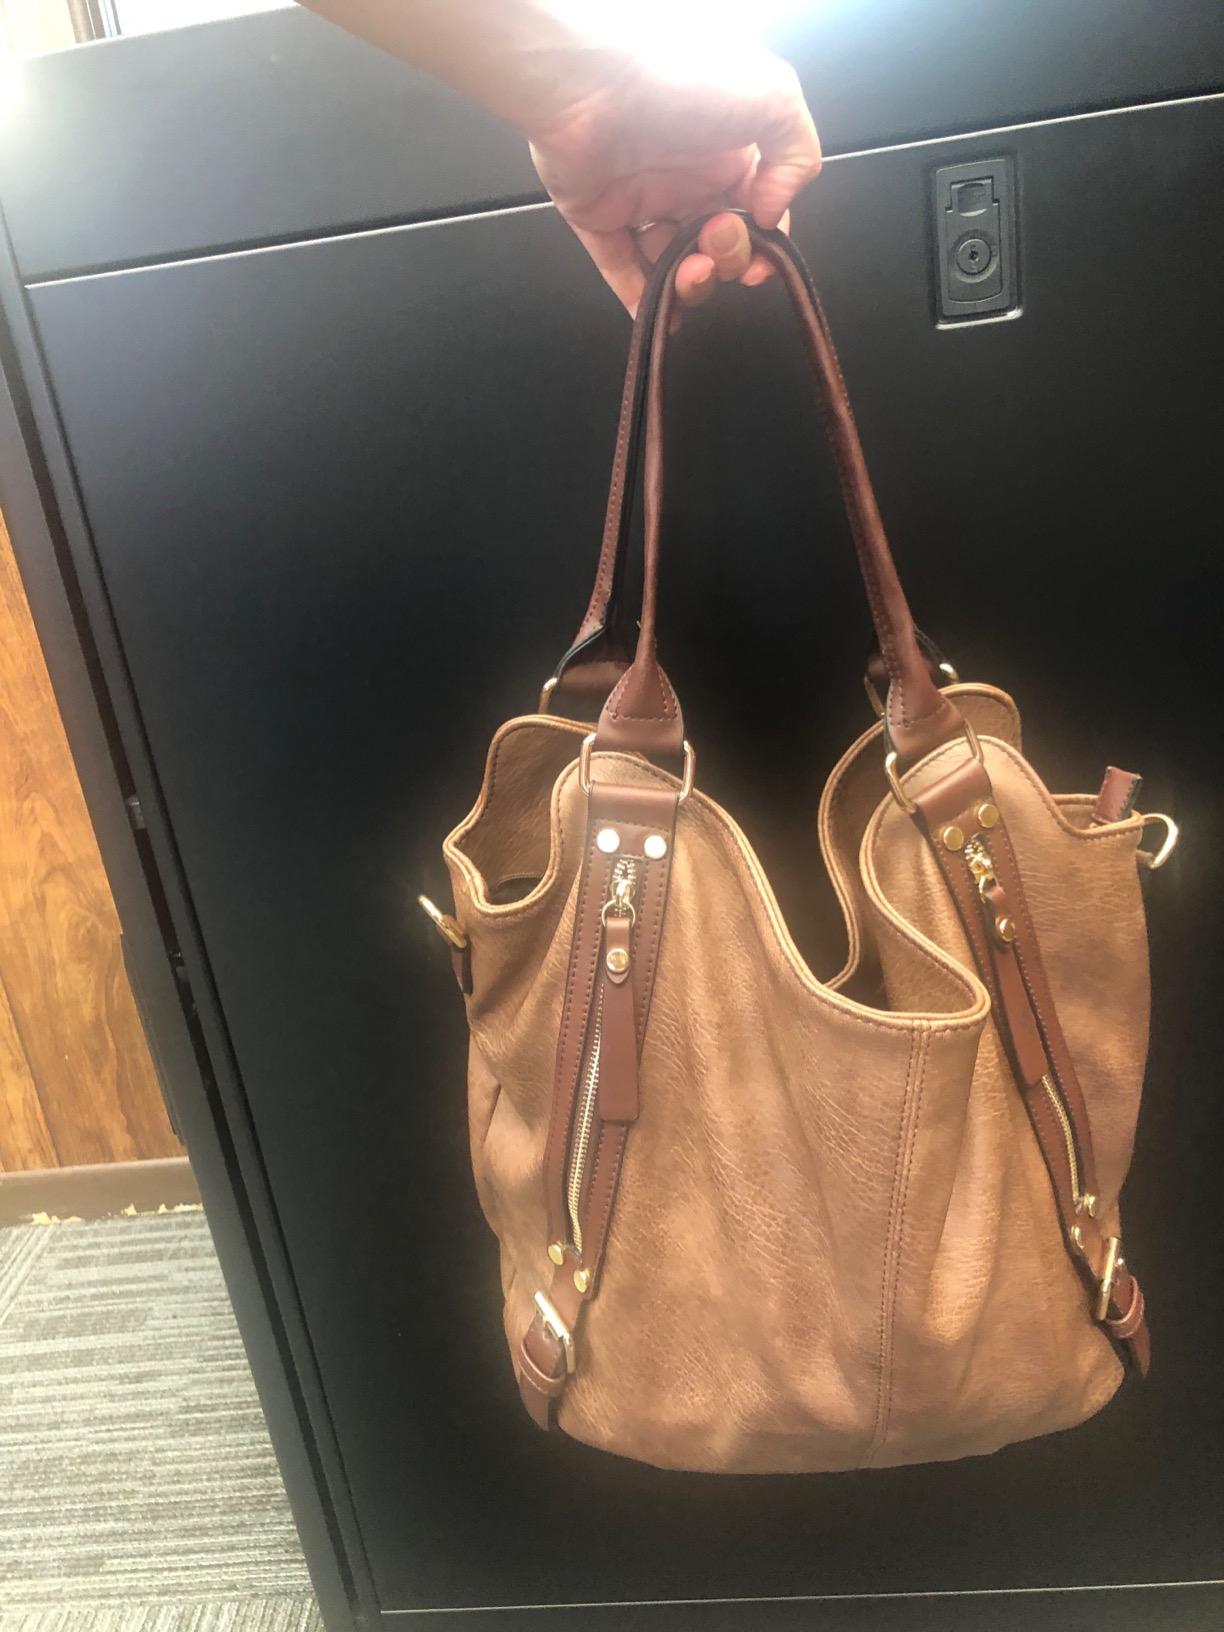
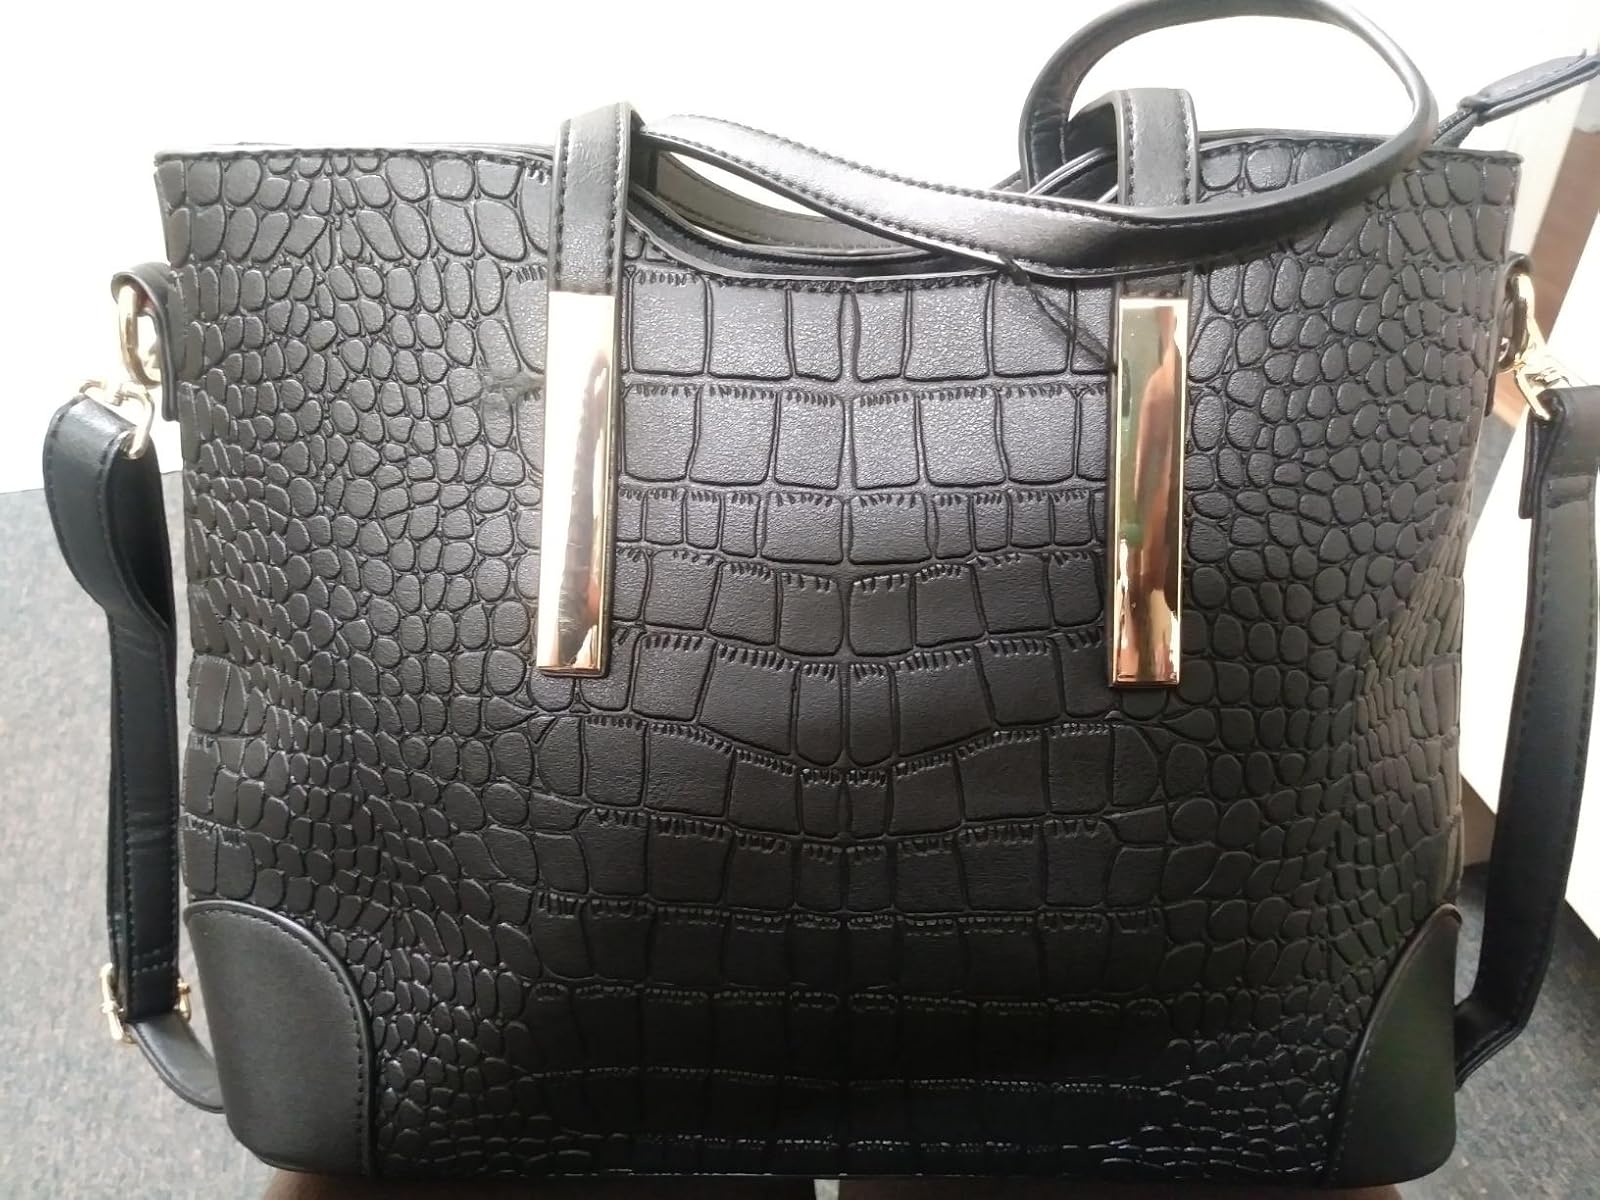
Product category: accessories_handbag
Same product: no